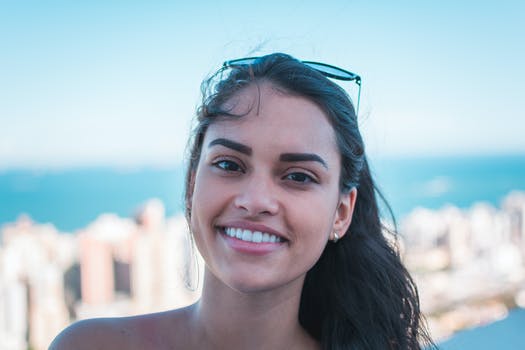
Label: No Watermark